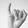
ASL letter: I